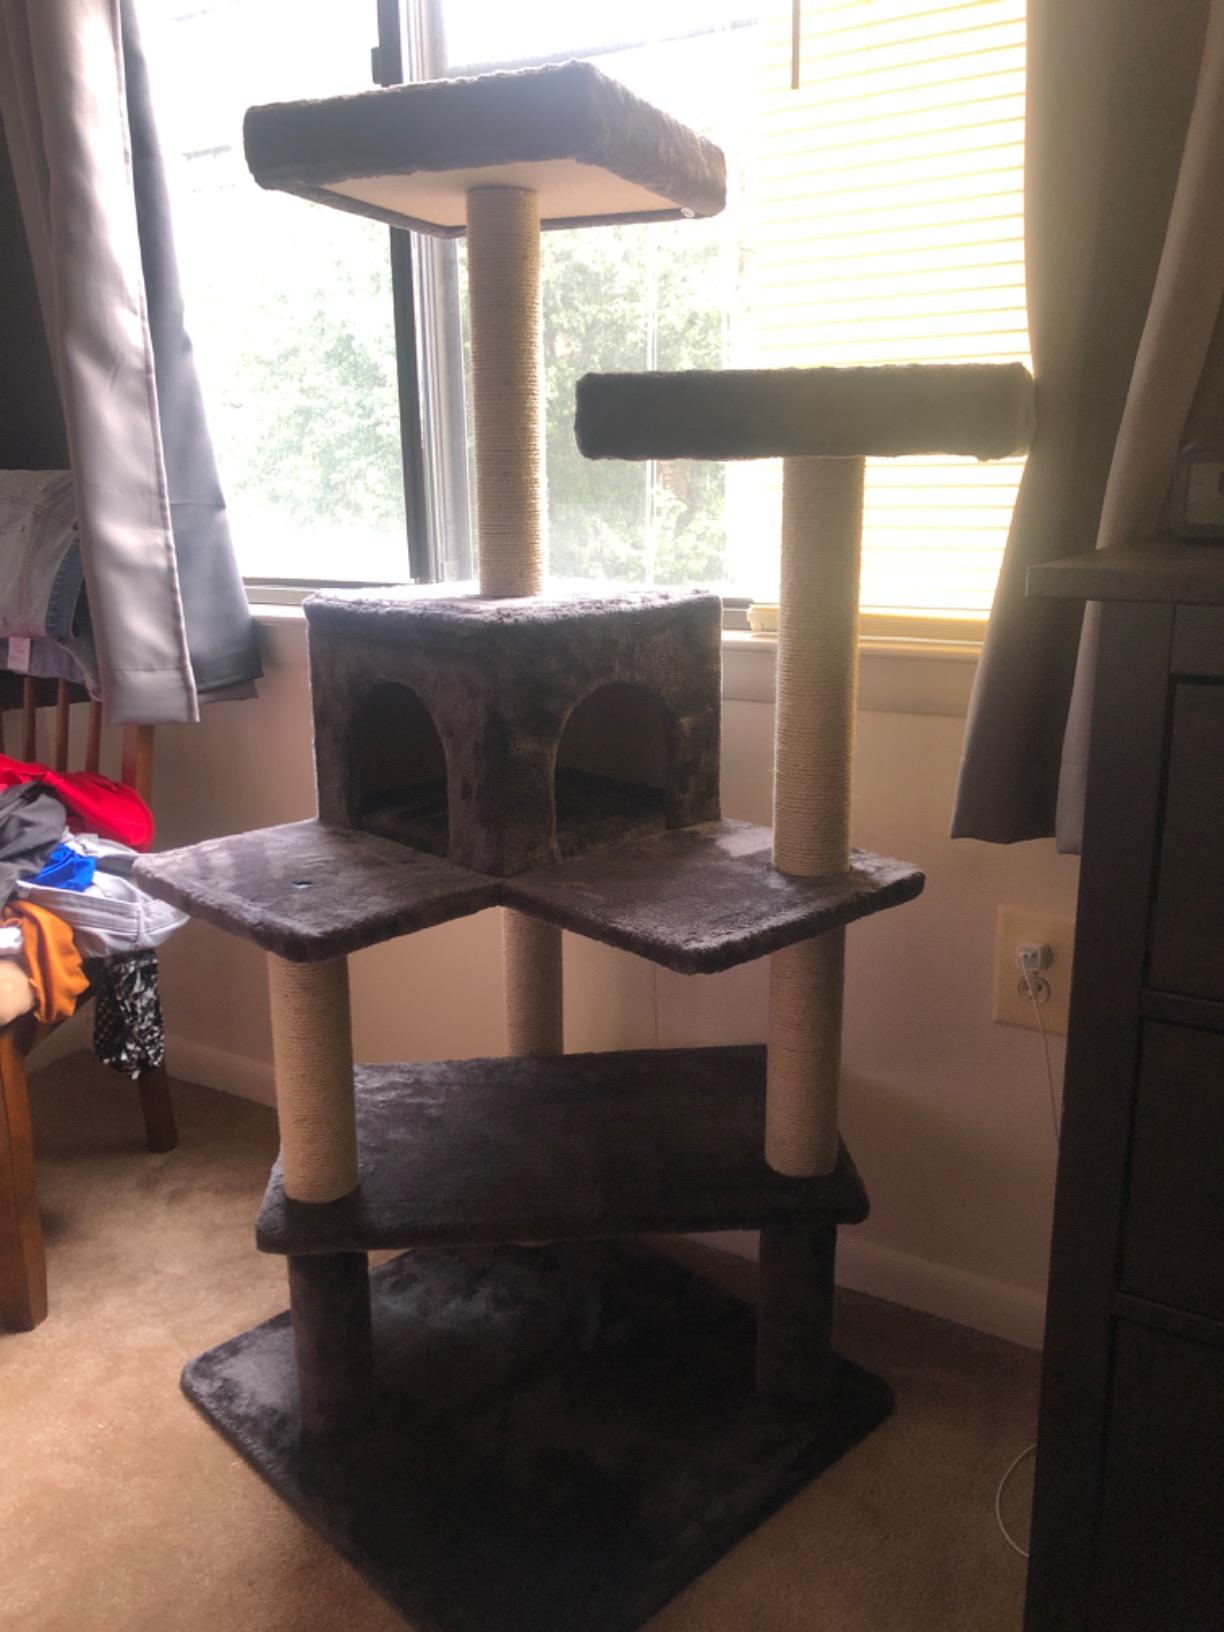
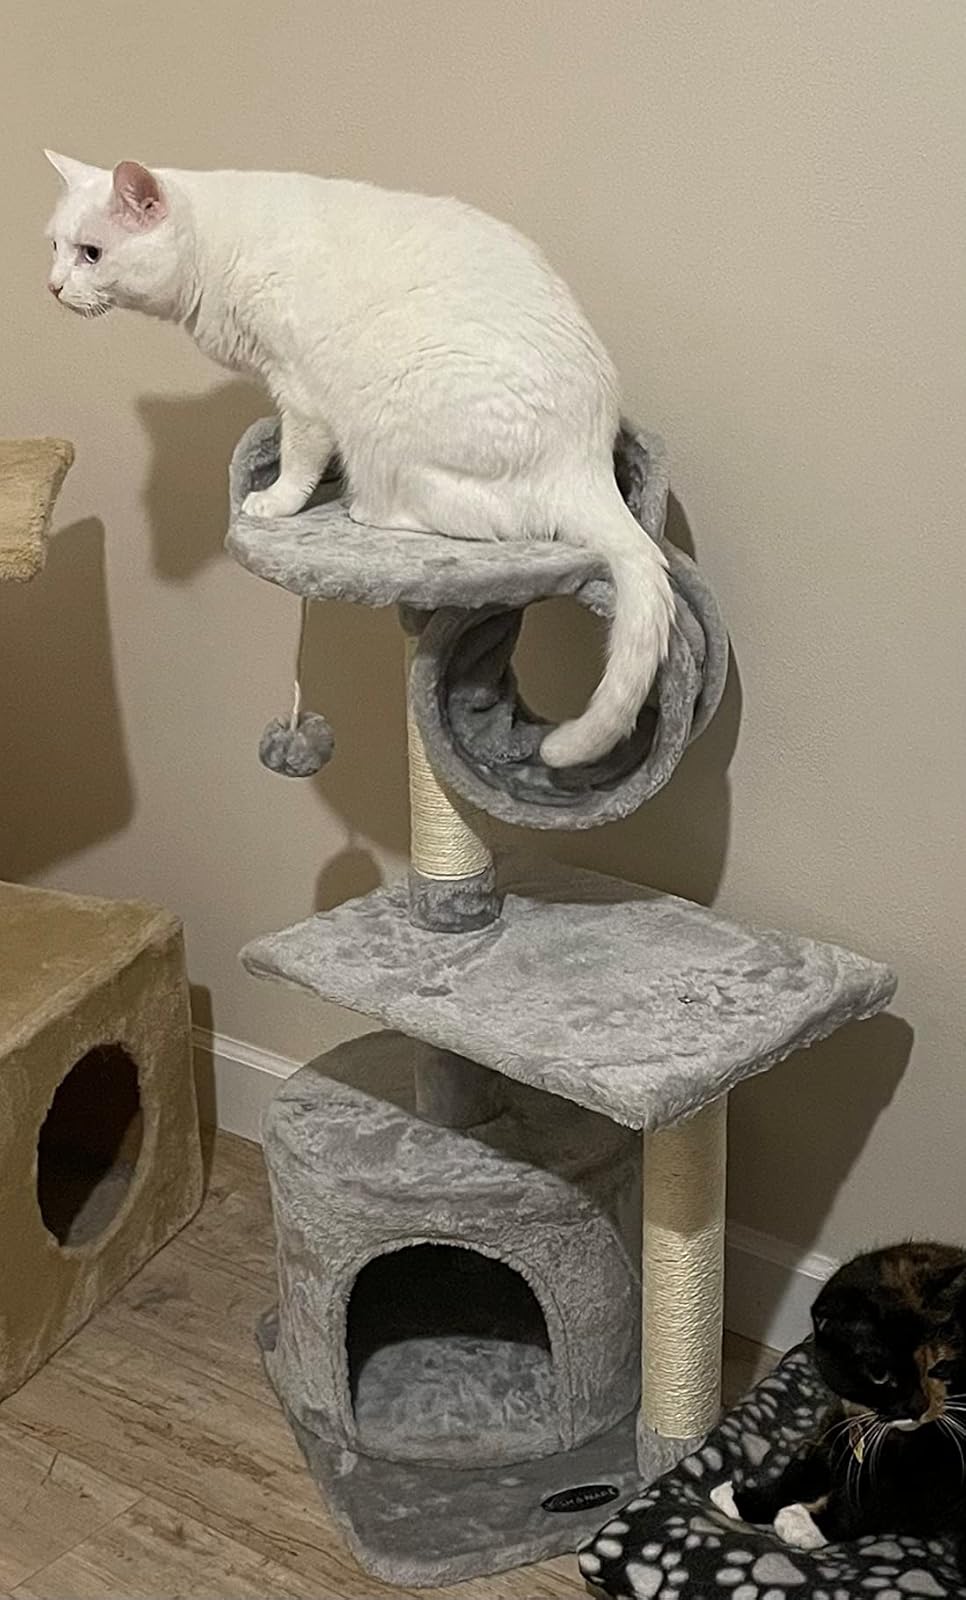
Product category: items_cat tree
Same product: no